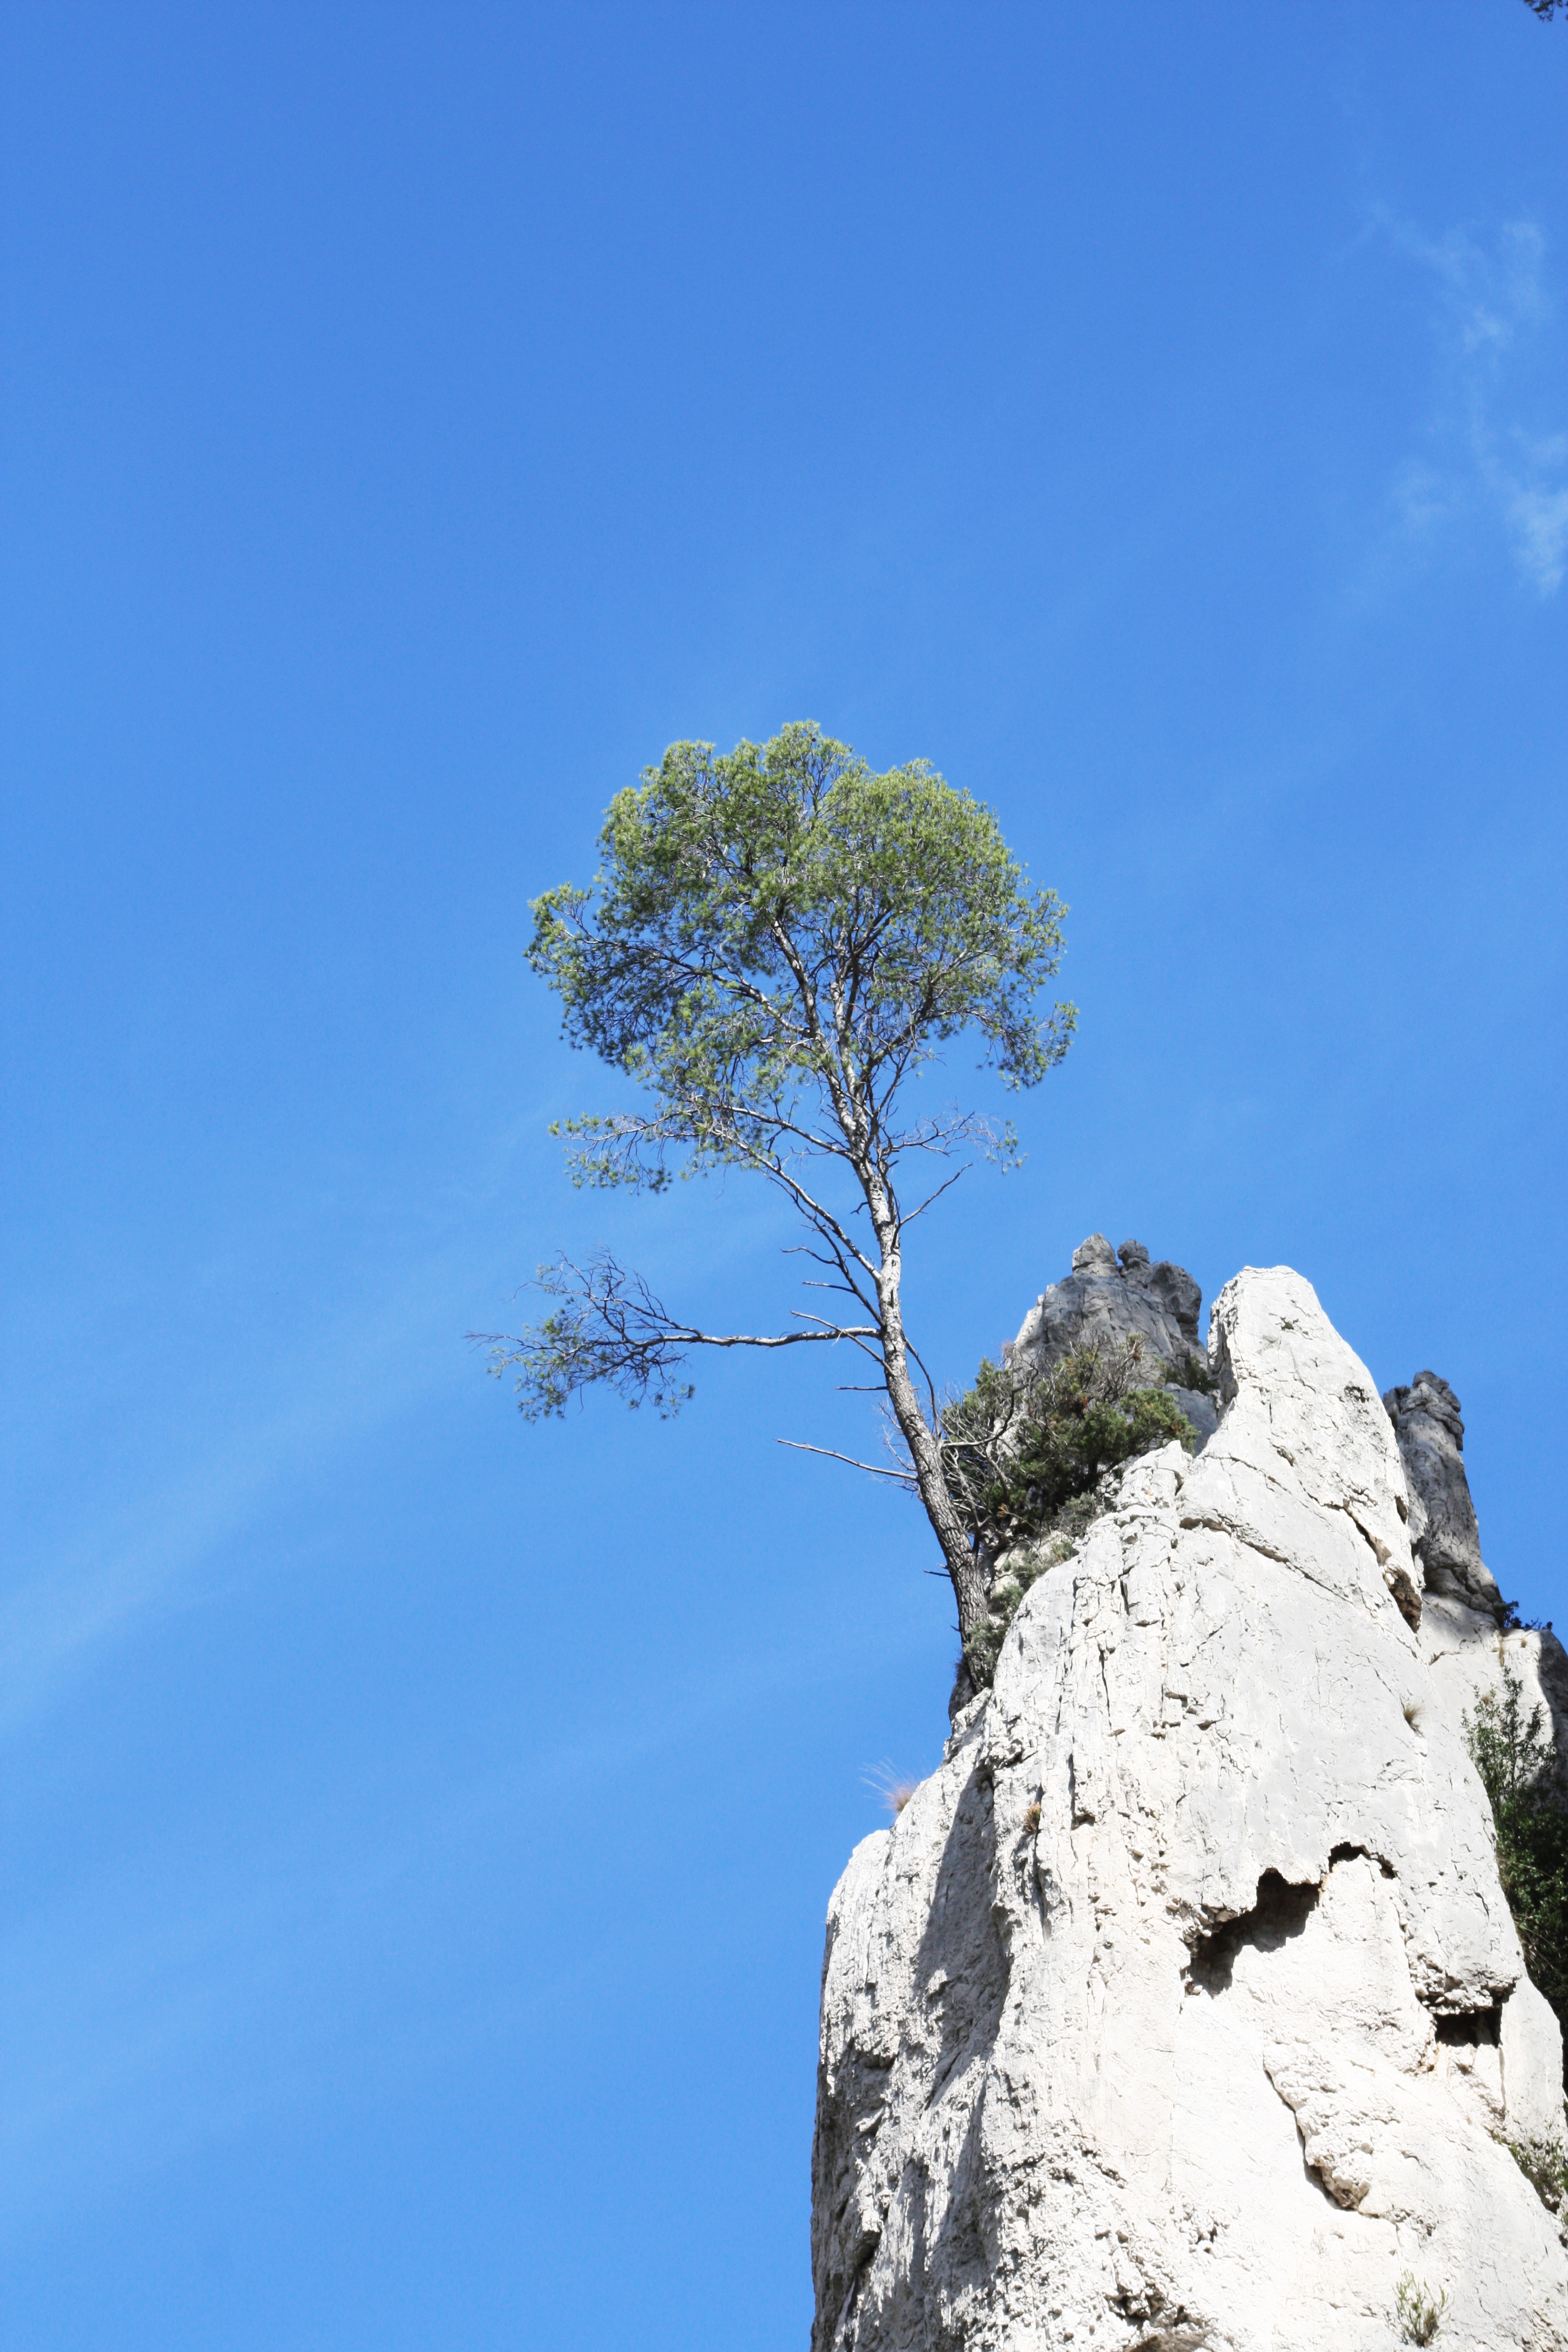
sea, tree, nature, rock, branch, mountain, cloud, plant, sky, flower, mountain range, blue, provence, marseille, south of france, creeks, woody plant